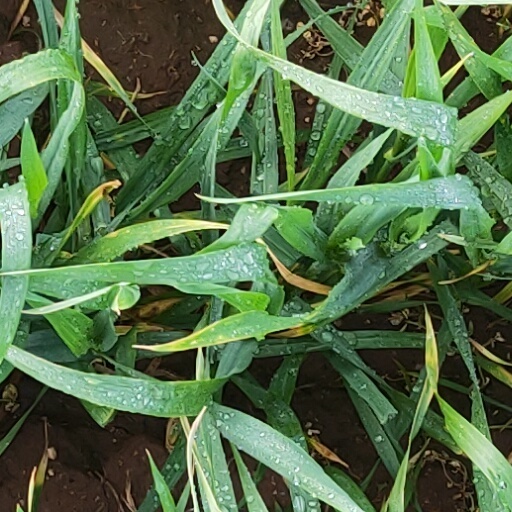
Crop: wheat